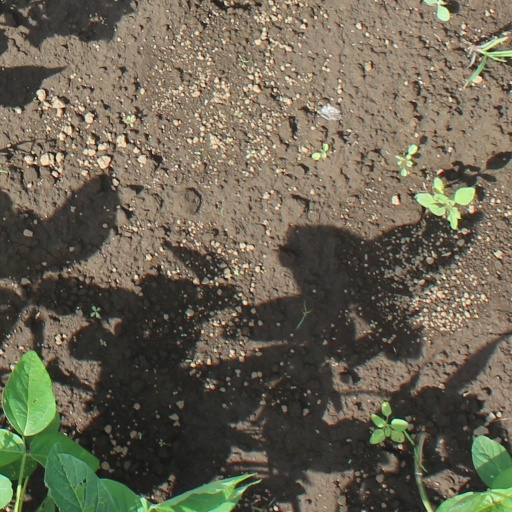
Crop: soybean